My Friend Leonard

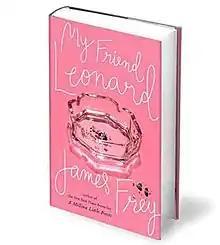
Cover of the first edition

My Friend Leonard is an autobiographical novel written by James Frey. Continuing where "A Million Little Pieces" left off, the book centers on the father-son relationship Frey develops with Leonard, a friend from the addiction clinic featured in his earlier book.